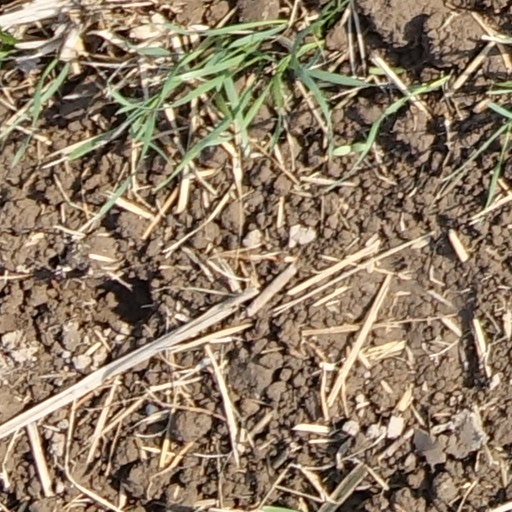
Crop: wheat